Ki Tissa

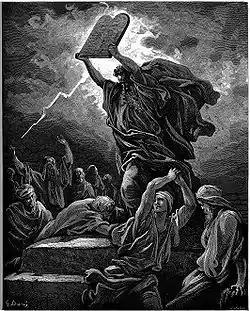
Moses Smashing the Tables of the Law (illustration by Gustave Doré)

Rabbi Eleazar taught that one could learn from the words of Exodus 32:16, "carved on the tablets," that if the first two tablets had not been broken, the Torah would have remained "carved" forever, and the Torah would never have been forgotten in Israel. Rav Aha bar Jacob said that no nation or tongue would have had any power over Israel, as one can read the word "carved" ("charut") in Exodus 32:16 as "freedom" ("cheirut"). (Thus, for the sake of the original two tablets, Israel would have remained forever free.)